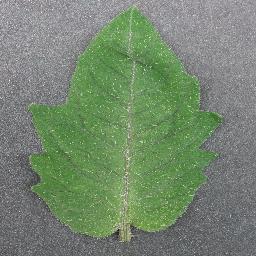
Label: Tomato___healthy